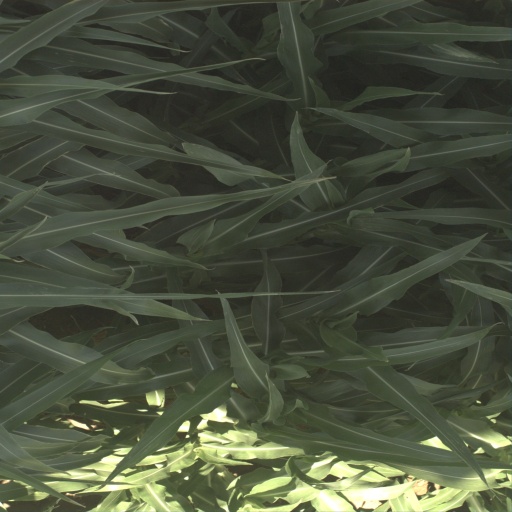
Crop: sorghum